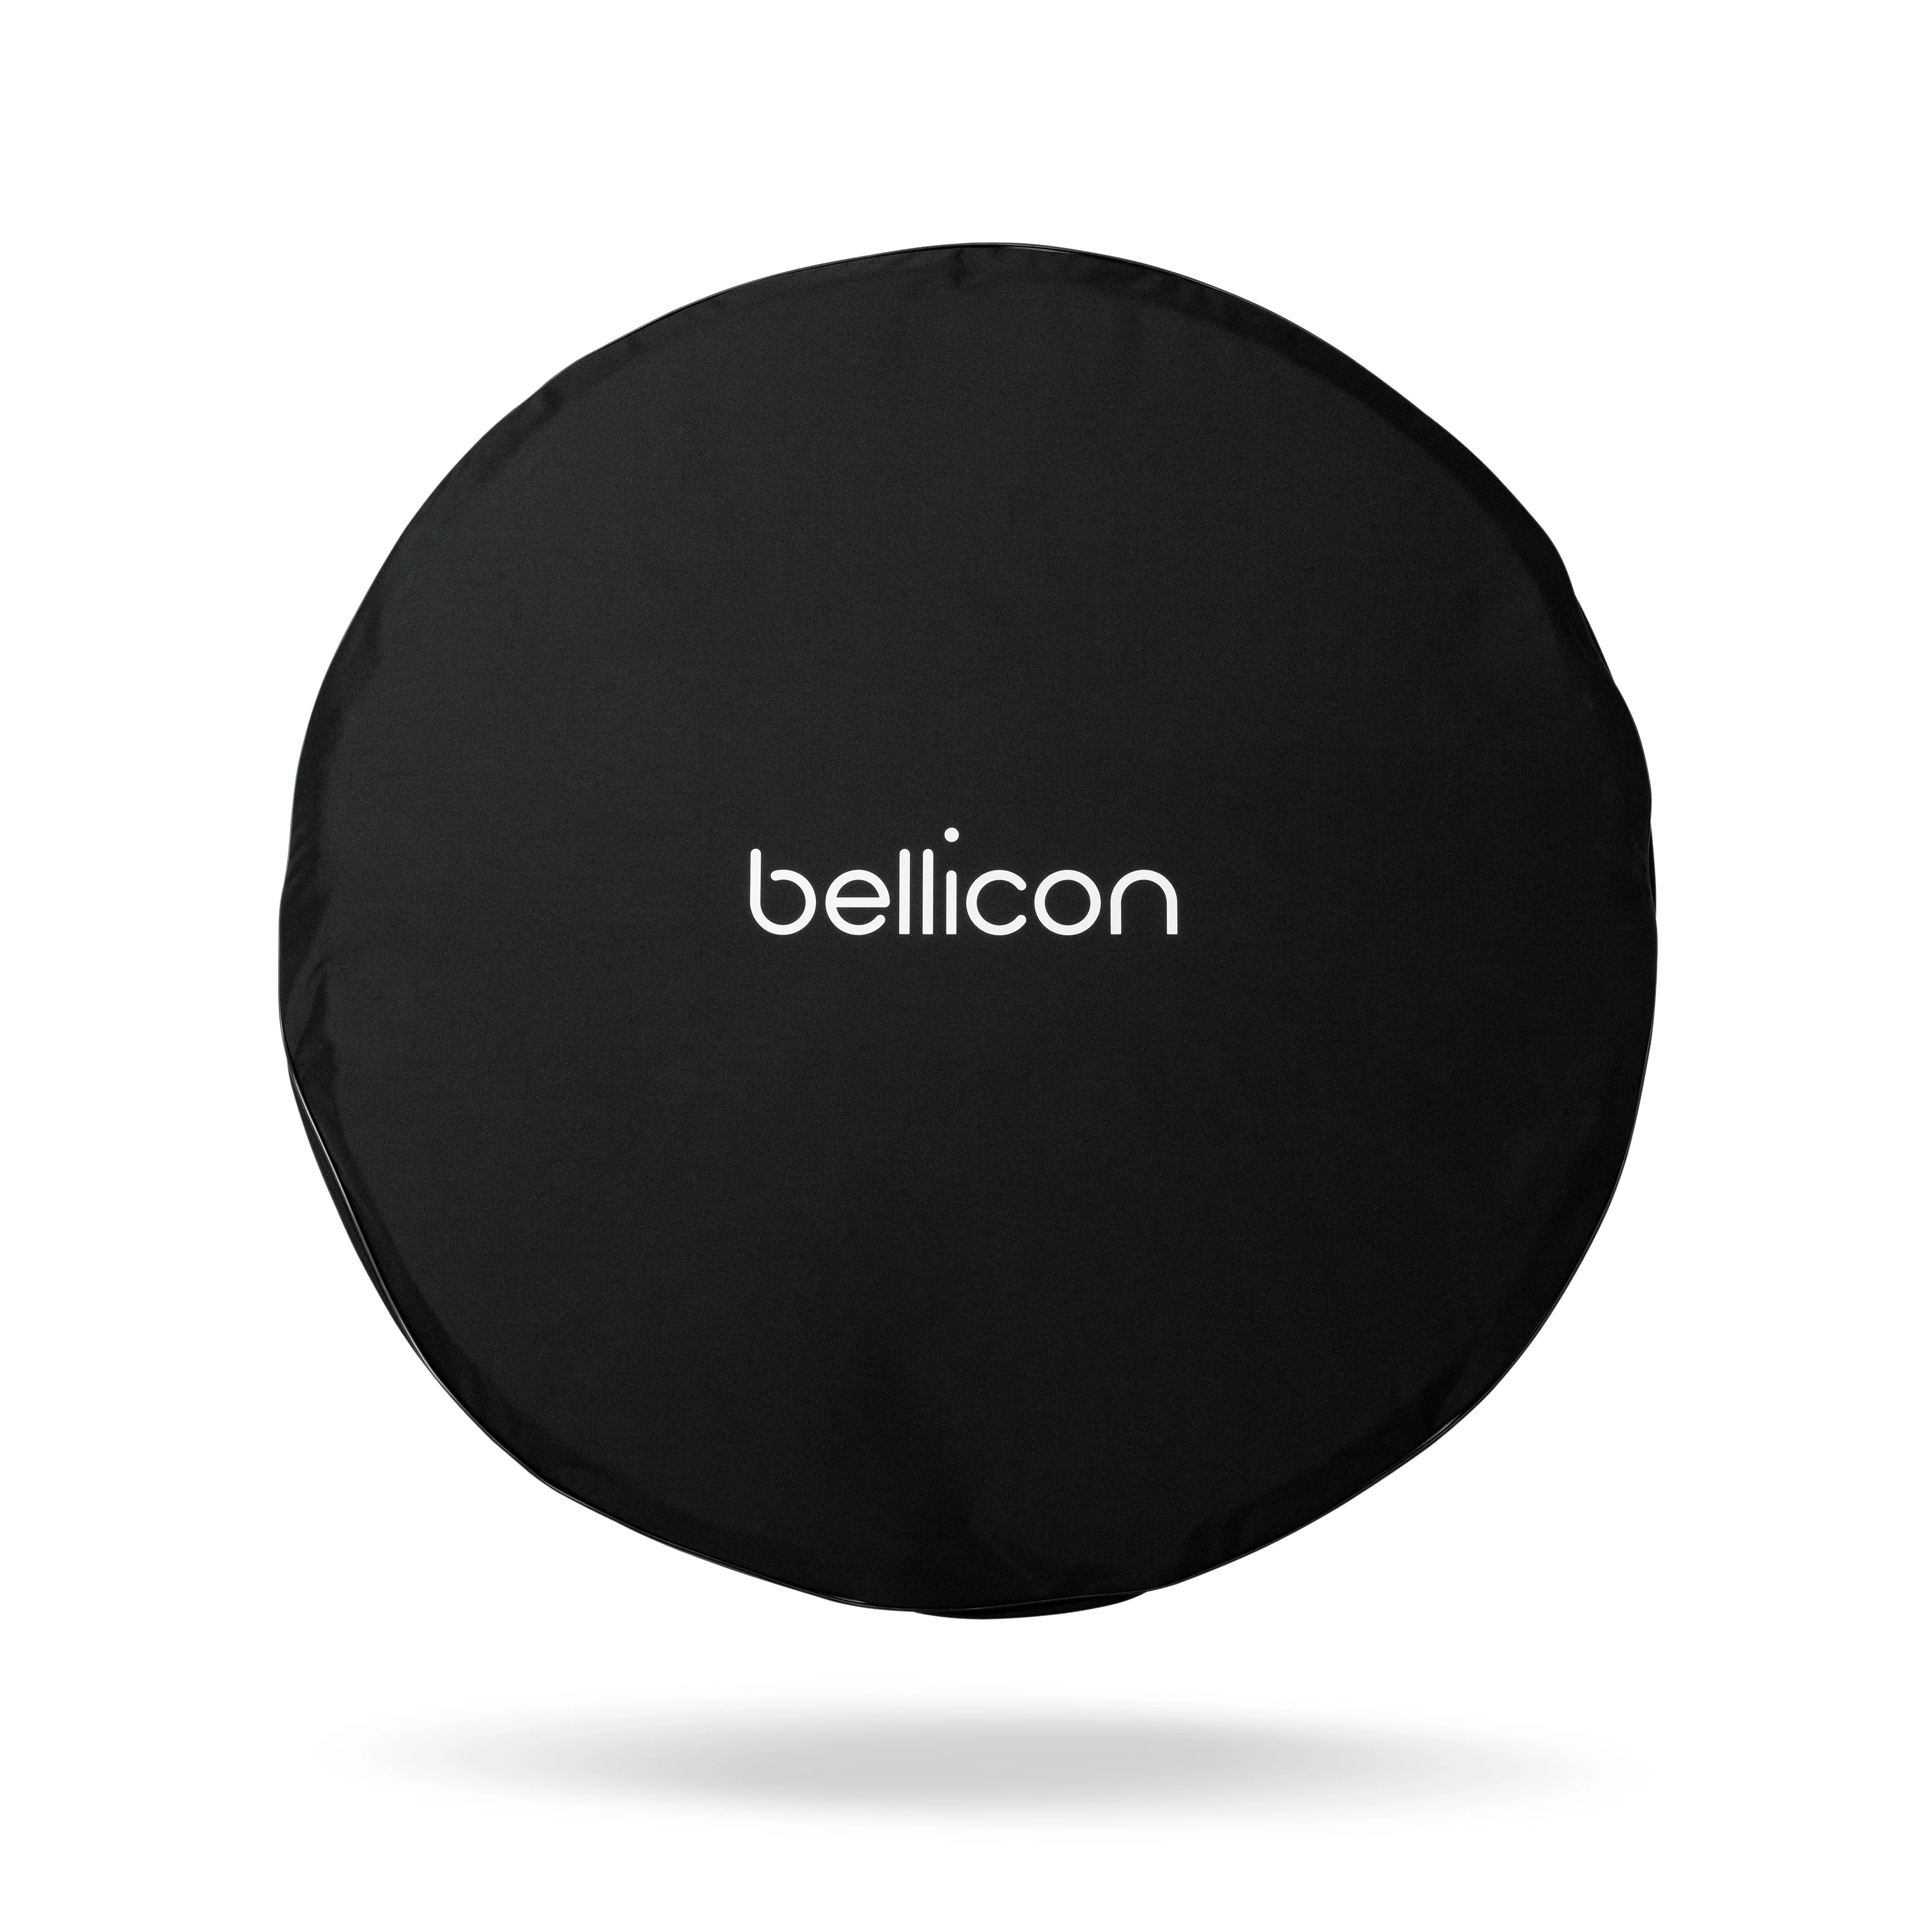
Carry Bag
bellicon® Carry Bag – Travel Case for Mini Trampolines Bounce Anywhere. Store with Ease. Take your bellicon® rebounder wherever life moves you with the bellicon® Carry Bag —a durable, padded travel case designed to fit your mini trampoline securely and safely. Whether you're heading to the studio, cottage, or a training session across town, this bag makes transporting and storing your rebounder effortless . Key Features ✅ Designed for bellicon® rebounders – fits 39", 44", and 49" sizes ✅ Reinforced handles and shoulder strap for easy carrying ✅ Padded interior for scratch-free, secure transport ✅ Zipper closure for quick access and safe storage ✅ Folds flat when not in use Who It’s For Perfect for fitness professionals, rebounder users on the go, or anyone who needs a portable and protective solution for their bellicon® trampoline. Great for travel, storage, or keeping your rebounder dust-free between workouts. Frequently Asked Questions (FAQ) Will this fit all bellicon® models? Yes—just select the bag size that matches your rebounder’s diameter: 39", 44", or 49". Can I store my rebounder in this bag long-term? Yes! The carry bag protects your rebounder from dust and scratches during both transport and storage. Is this compatible with folding-leg rebounders? Yes—folding-leg rebounders fit especially well inside the carry bag. Order bellicon® Carry Bags in Canada Protect your rebounder and take it on the go with the official bellicon® Carry Bag , now available at Rebounder Canada. Travel smarter, store easier, and bounce anywhere.
Brand: Rebounder Canada
Category: Sporting Goods > Fitness & General Exercise Equipment > Cardio > Cardio Machine Accessories & Parts